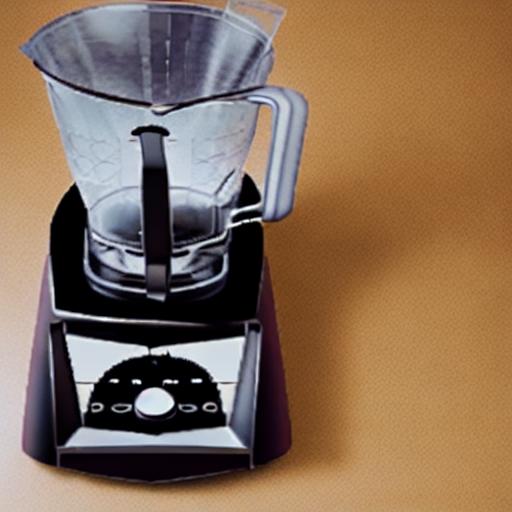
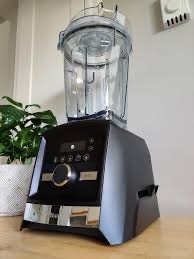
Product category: items_blender
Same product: no